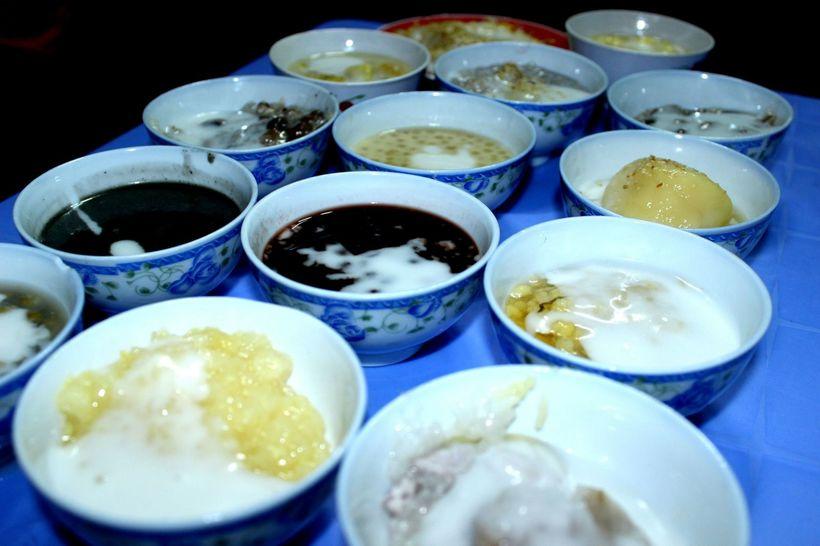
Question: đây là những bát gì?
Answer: những bát chè